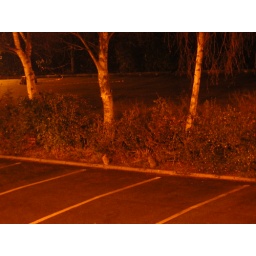
My new bunny friends, outside my window in the bushes between the car parks.